Jormungandr walhallaensis

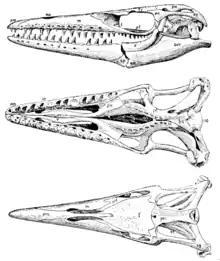
Skull illustrations of the closely-related "Clidastes propython"

"Jormungandr" was discovered in layers of the Pierre Shale (Pembina Member) in North Dakota, which dates to the early Campanian age of the late Cretaceous period, around 80.04 million years old. Many other fossil animals have been found here which would have likely been contemporaries of "Jormungandr". These include many other mosasaur genera such as "Clidastes", "Latoplatecarpus", "Platecarpus", "Plioplatecarpus", and "Tylosaurus", as well as birds ("Brodavis", "Hesperornis", and "Ichthyornis"), plesiosaurs ("Dolichorhynchops", "Elasmosaurus", "Styxosaurus", and "Trinacromerum"), turtles ("Protostega" and "Toxochelys"), and several bony and cartilaginous fish.